Terence Stamp

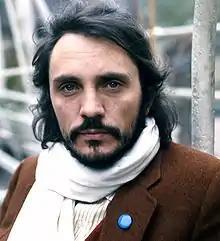
Stamp in 1973, photographed by Allan Warren

In the 1960s, Stamp shared a house with actor Michael Caine in Wimpole Street, London, before and during their rise to fame. In his autobiography, "What's it All About", Caine stated "I still wake up sweating in the night as I see Terence agreeing to accept my advice to take the role in "Alfie"".